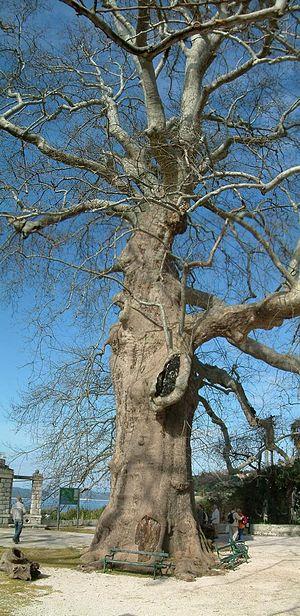
L'arboretum de Trsteno est un arboretum situé sur le territoire de la ville croate de Trsteno.